José María Pino Suárez

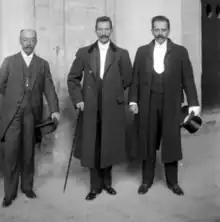
J.M. Pino Suárez (center) is photographed at the Ministry of Education with Miguel Díaz Lombardo, the outgoing Secretary of Education, (left) and Alberto J. Pani, the Undersecretary (right)

A few days after Pino assumed office, Emiliano Zapata, a radical revolutionary, published the Plan of Ayala, planning to topple the Madero's government and accusing him of having made "of the ideal of democratic elections a bloody mockery of the people and imposing, against the will of the same said people, José María Pino Suárez in the Vice Presidency of the Republic."